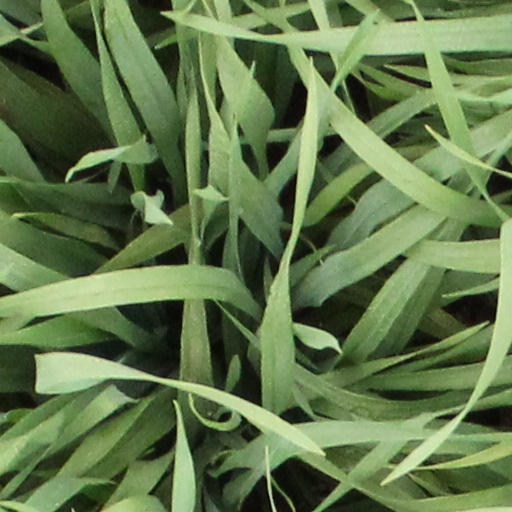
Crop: wheat